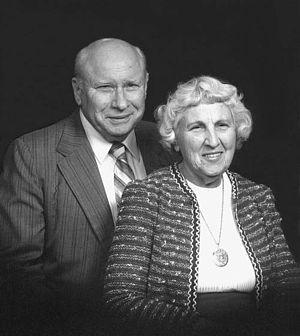
Albert Ernest Radford est un botaniste américain, né le 25 janvier 1918 à Augusta et mort le 12 avril 2006 à Columbia, Missouri.